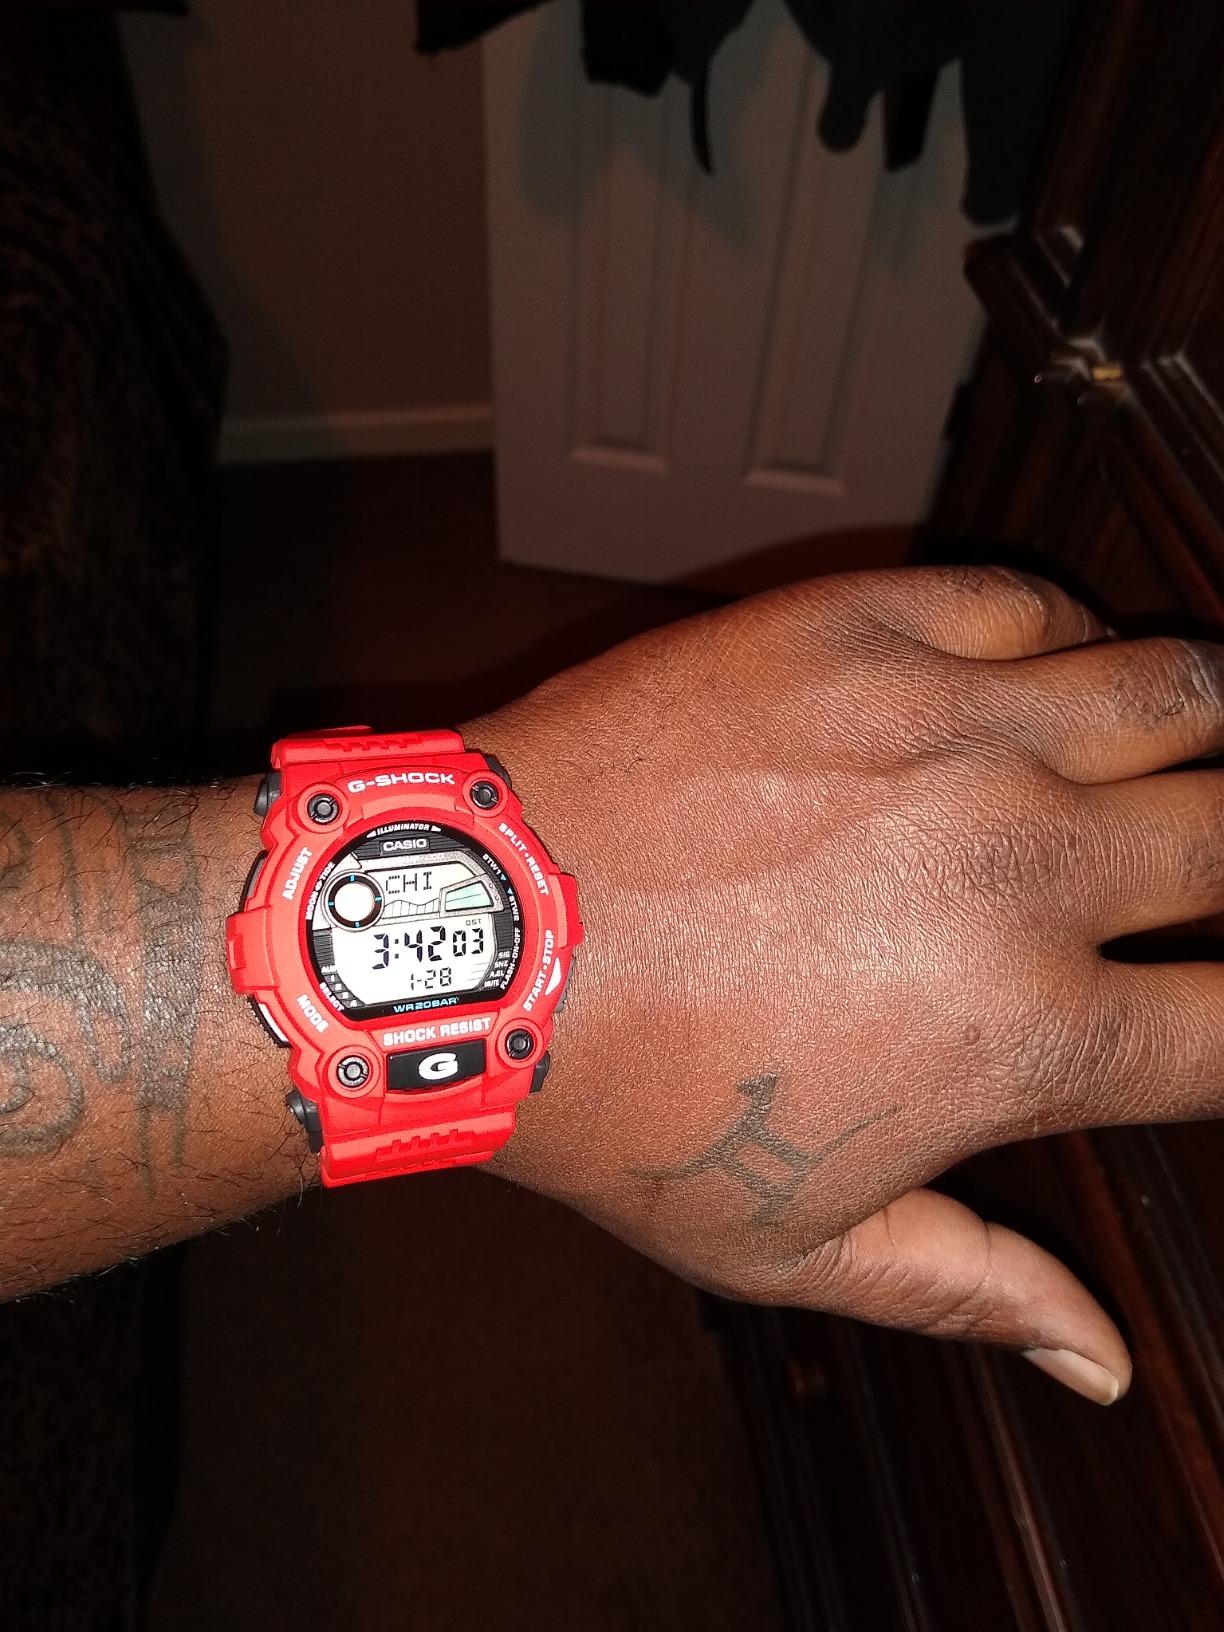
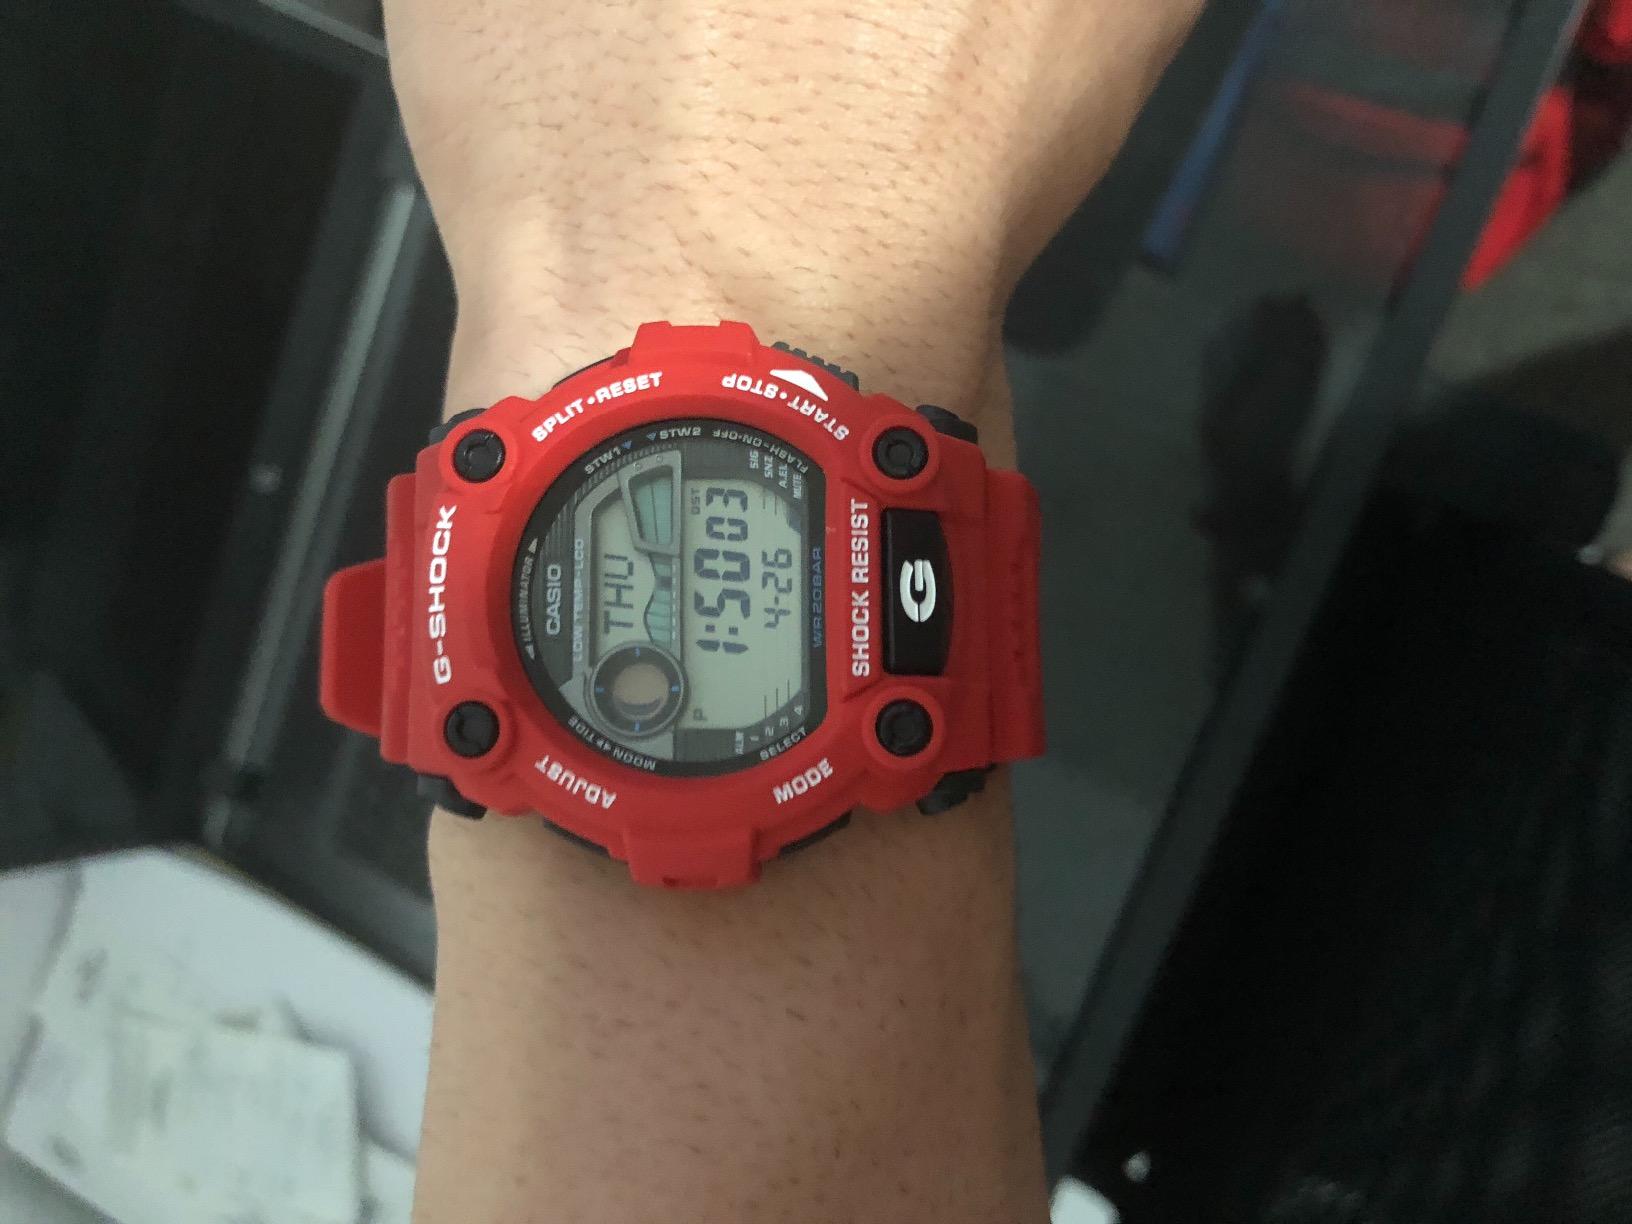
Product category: accessories_watch
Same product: yes